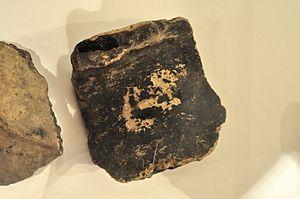
La culture de Pfyn est une culture archéologique de l'époque néolithique, qui s'est développée entre 3 900 et 3 500 ans av. J.-C. en Suisse et dans le sud de l'Allemagne. Les peuples de Pfyn sont arrivés dans cette zone géographique par le nord-est.